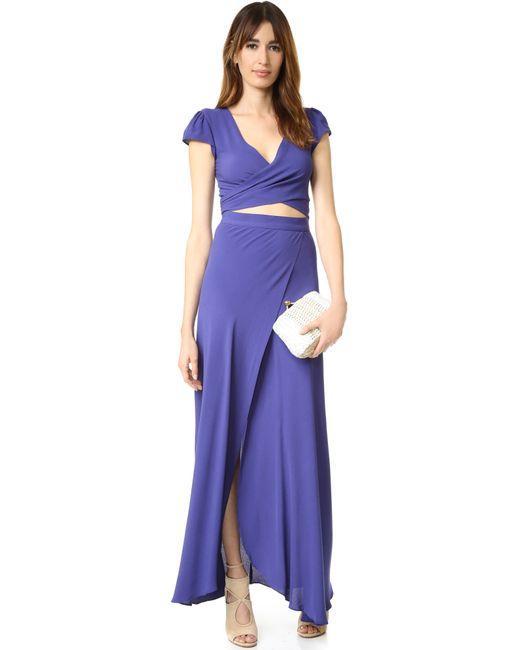
SHEIN Crop Top mit verdrehtem Rüschenbesatz vorne Detail geteilter Oberschenkelrock